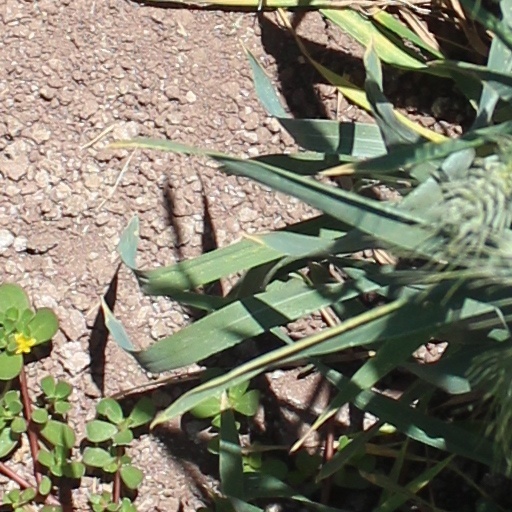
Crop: wheat